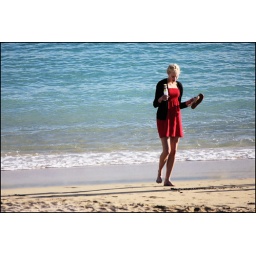
Girl in red dress with ice-pop